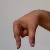
The image shows a hand gesture representing the letter 'Q' in Indian Sign Language.